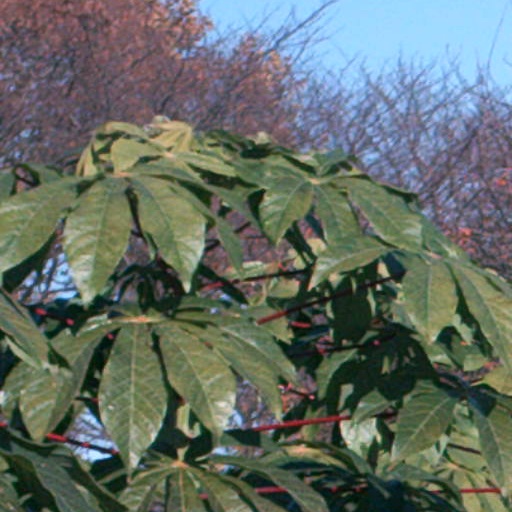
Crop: cassava